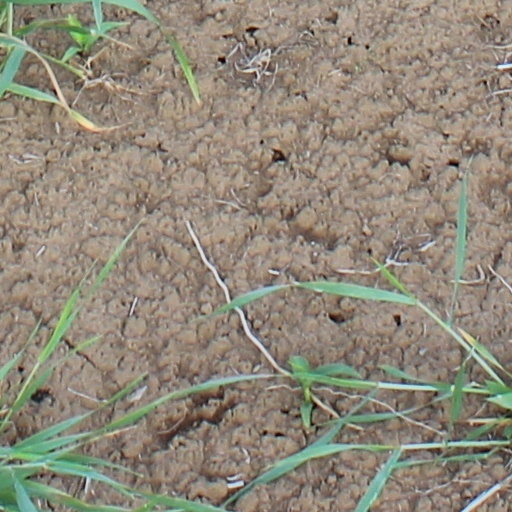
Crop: wheat